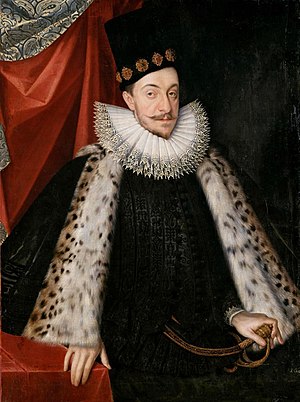
Ældre vasatid / Grundlæggelsen af den moderne svenske stat
Sigismund af Sverige (1566-1632), svensk konge 1592-1599 og polsk konge fra 1587.
Ældre vasatid betegner inden for svensk historieskrivning tiden 1521-1611, da Gustav Vasa og hans sønner Erik 14., Johan 3. og Karl 9. samt Johan 3.s søn Sigismund var svenske regenter. Forud gik unionstiden og efter fulgte stormagtstidens første del, yngre vasatid.